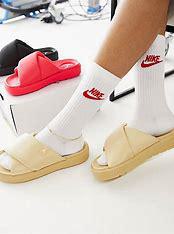
Brand: Jordan
Model: Sophia